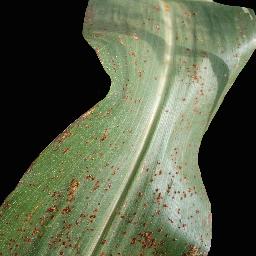
Label: Corn_(Maize)___Common_Rust